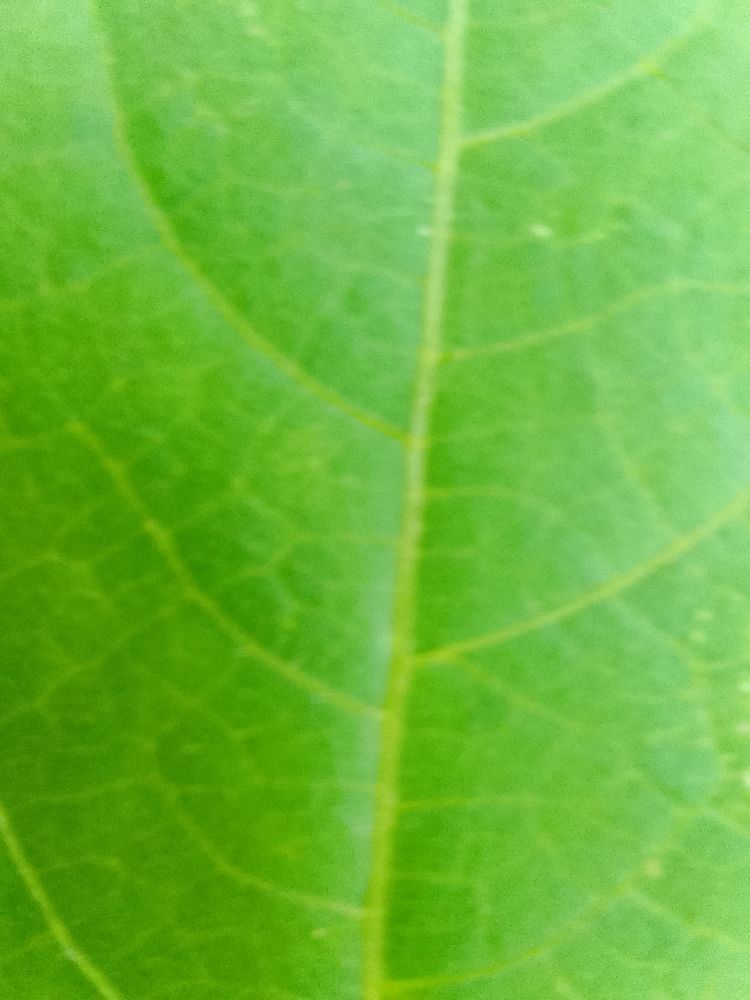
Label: healthy